Prince Daewon

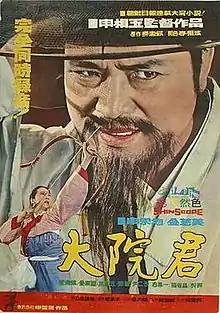
Theatrical poster for "King Daewon" (1968)

Prince Daewon is a 1968 South Korean film directed by Shin Sang-ok. It was chosen as Best Film at the Grand Bell Awards.